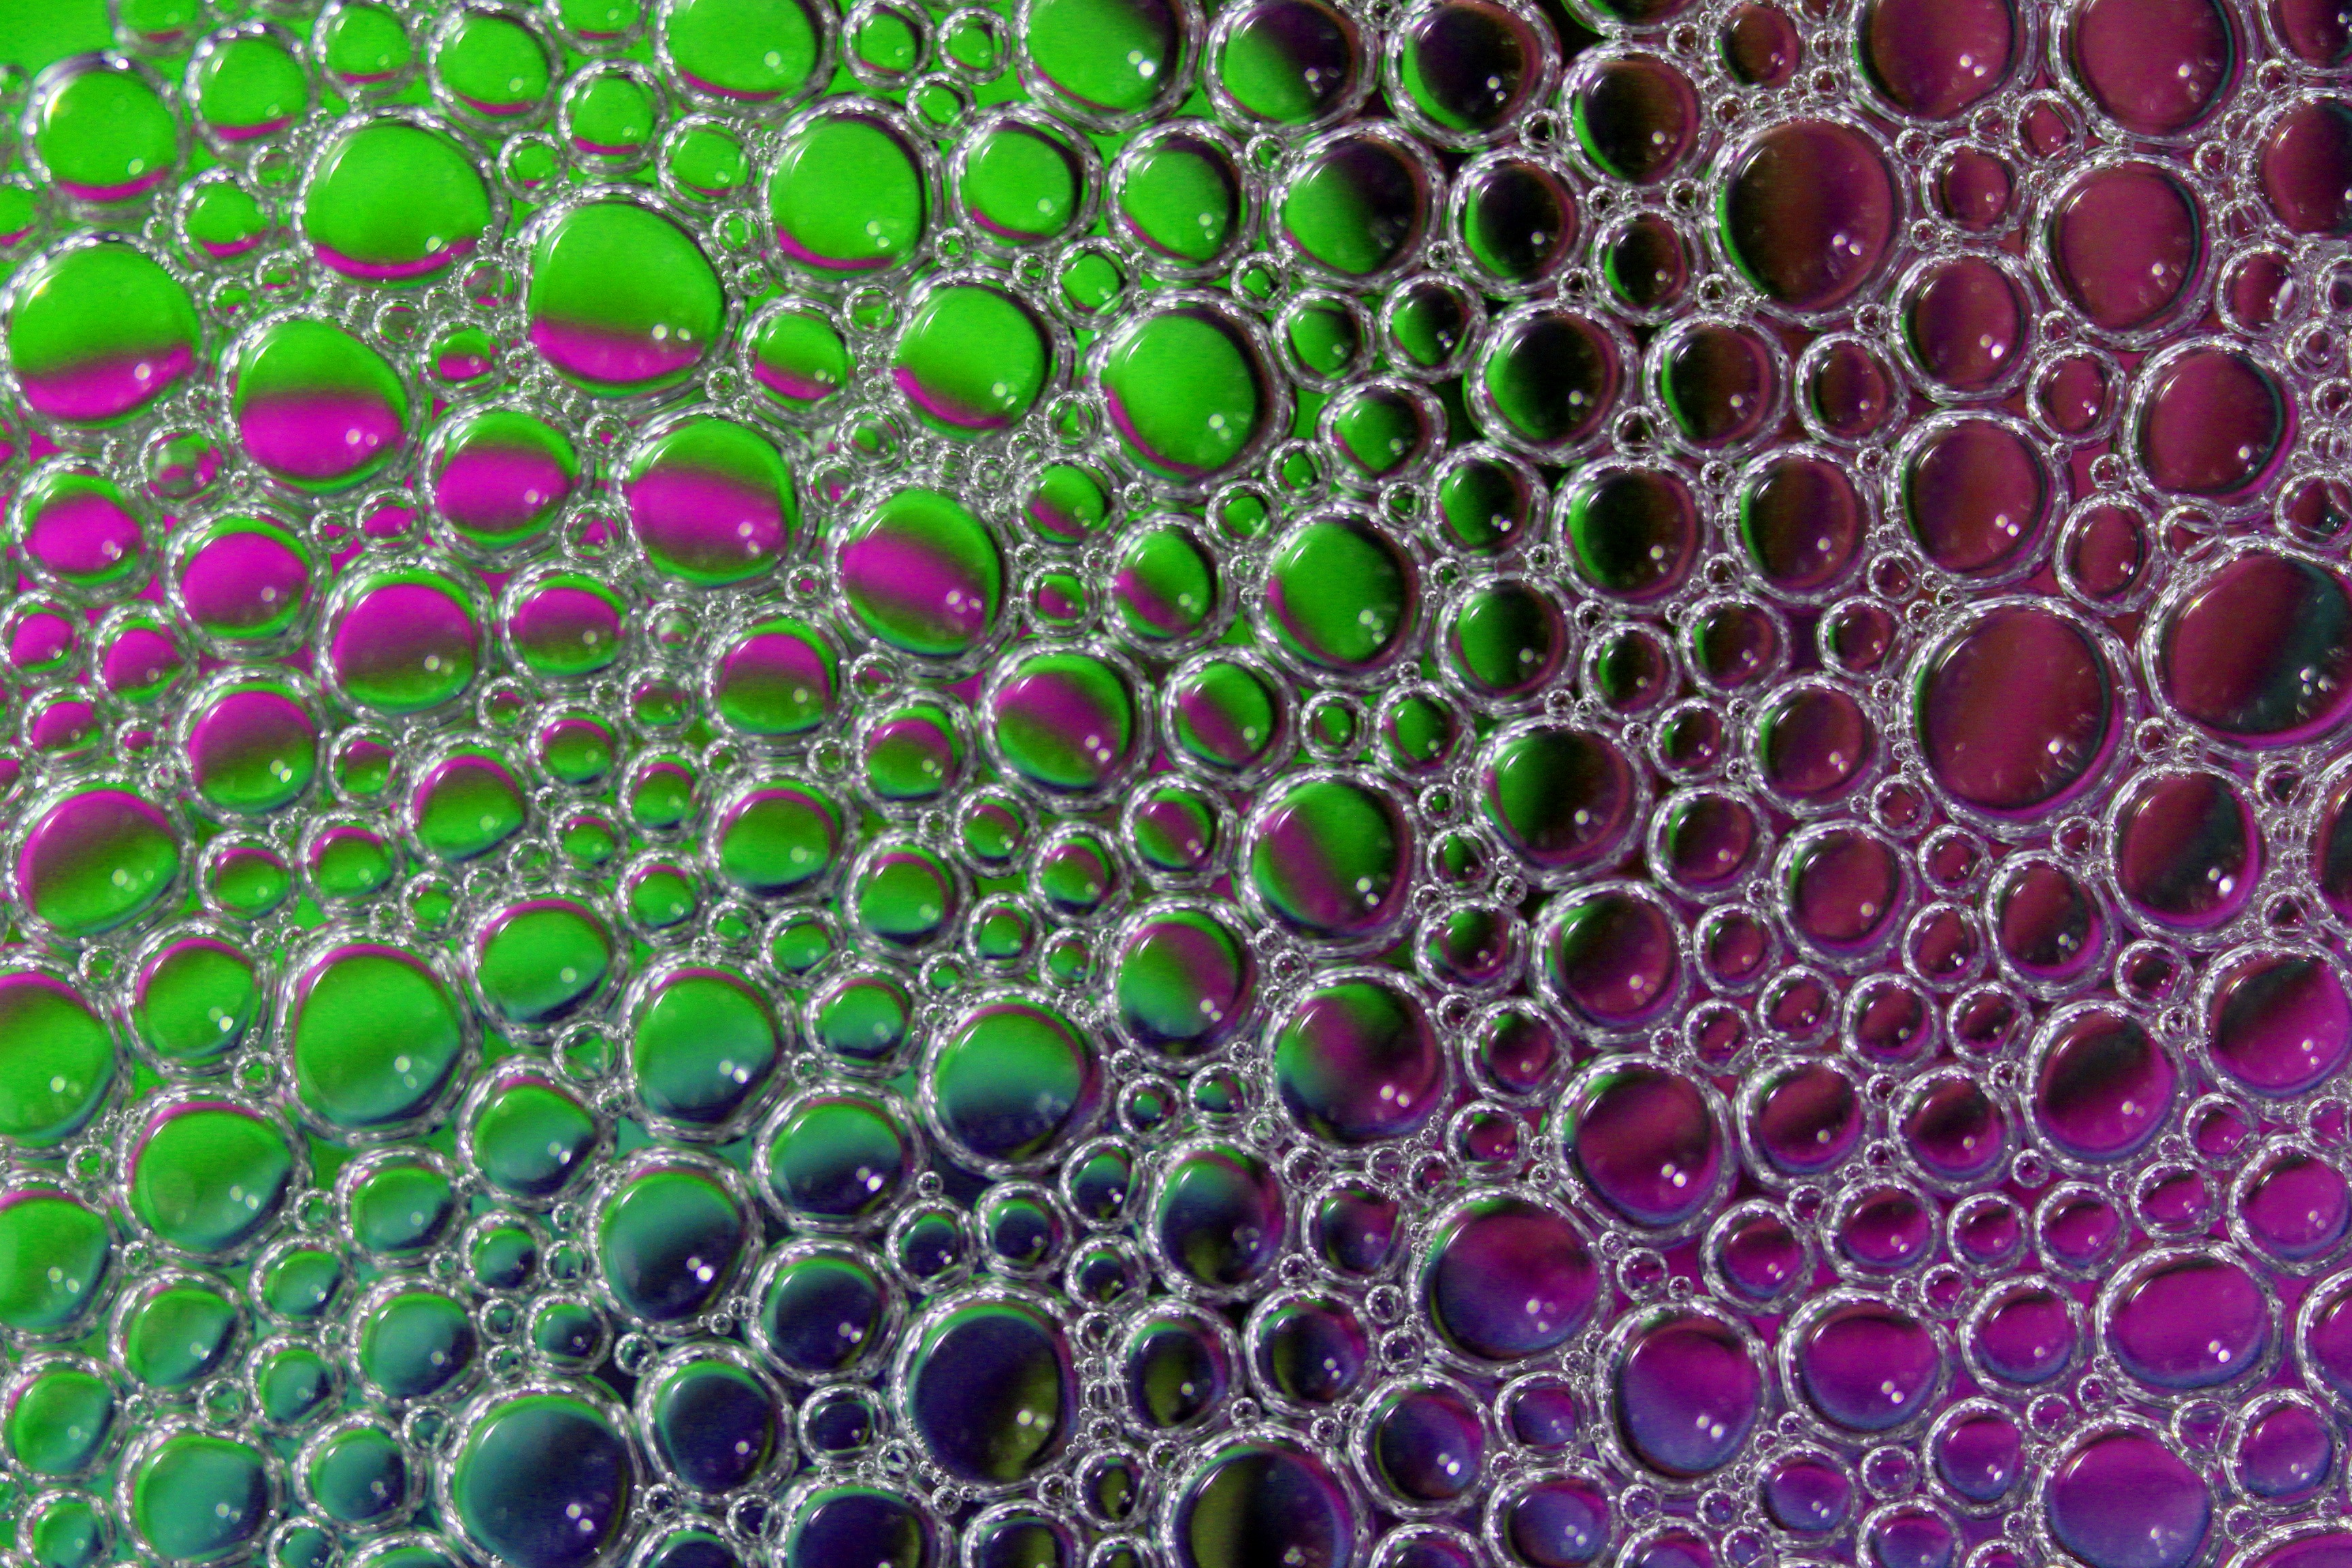
plant, leaf, flower, purple, pattern, green, reflection, macro, colorful, circle, art, net, sphere, bubbles, fractal art